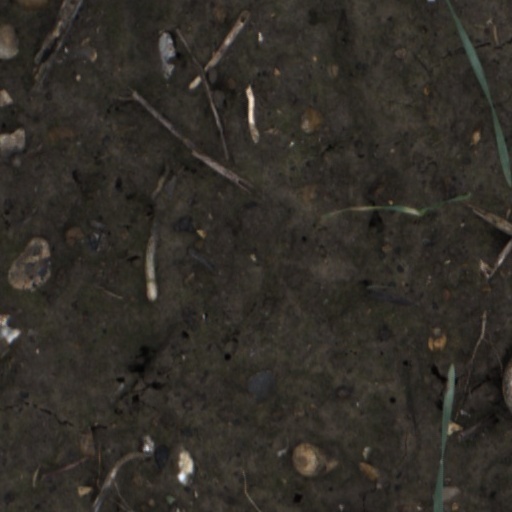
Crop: wheat